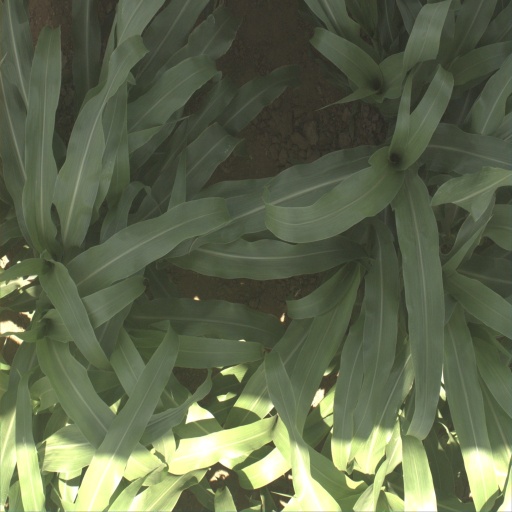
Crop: sorghum